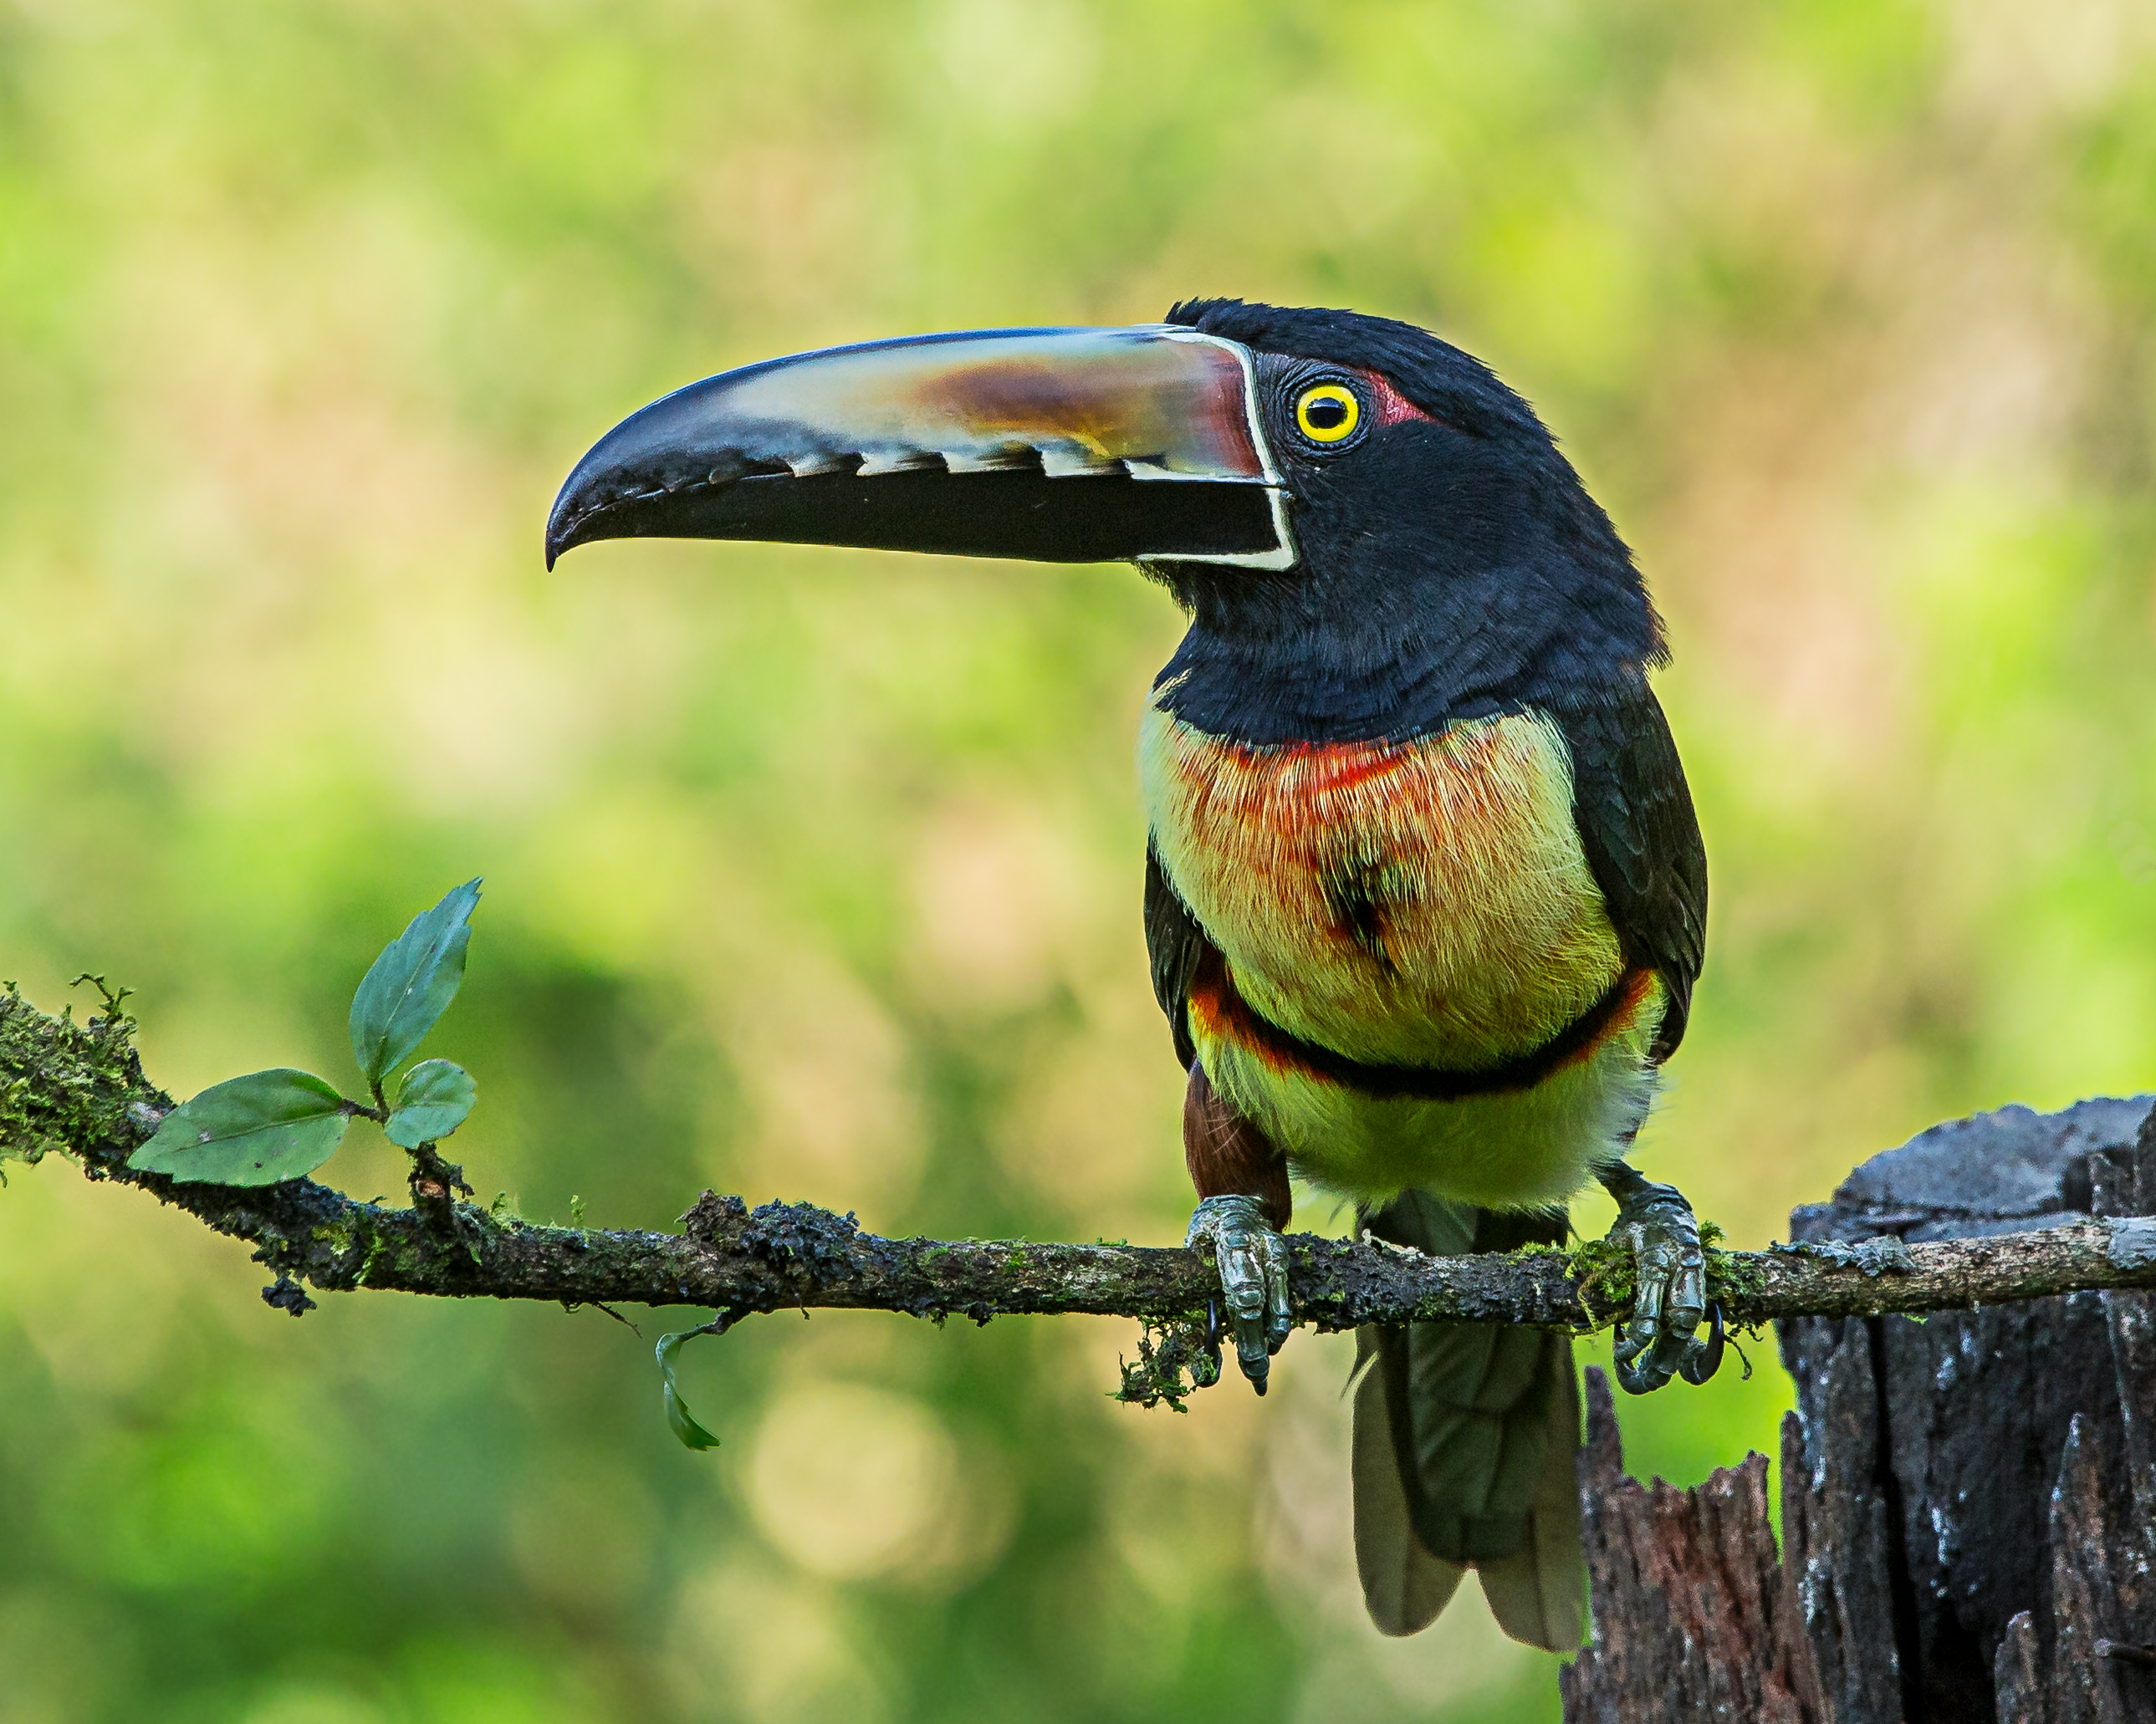
nature, branch, bird, wildlife, green, beak, fauna, close up, vertebrate, toucan, andymorffew, morffew, naturethroughthelens, costarica, collaredaracari, aracari, coraciiformes, perching bird, piciformes